A Fighting Man

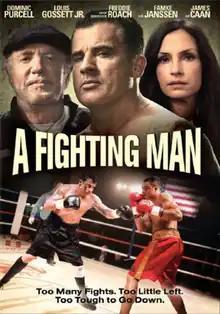
Film poster

A Fighting Man is a 2014 drama sports film written and directed by Damian Lee. It stars Dominic Purcell, James Caan, Louis Gossett Jr., and Famke Janssen. It was released in Canada on 25 April 2014.